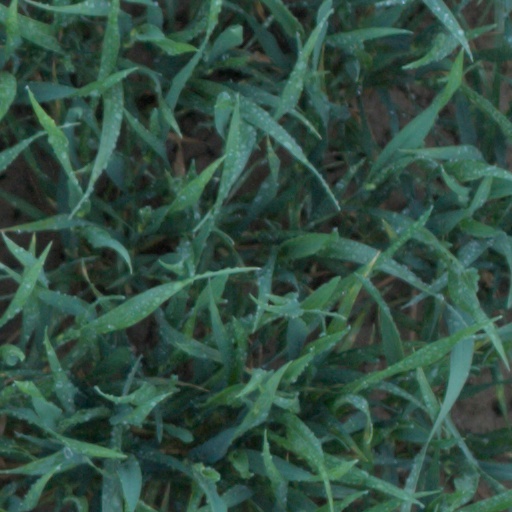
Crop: wheat